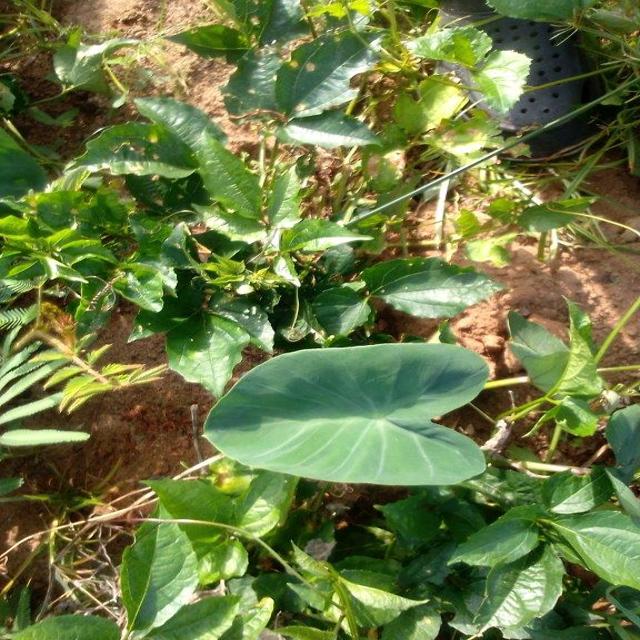
Label: Healthy